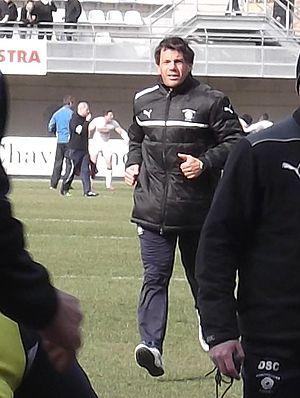
Stéphane Glas (match MHR contre Union Bordeaux-Bègles).
‌
Stéphane Glas, né le 12 novembre 1973 à Bourgoin-Jallieu, est un ancien joueur de rugby à XV français. Il a joué en équipe de France et évolue au poste de centre au sein de l’effectif du CS Bourgoin-Jallieu puis du Stade français Paris.